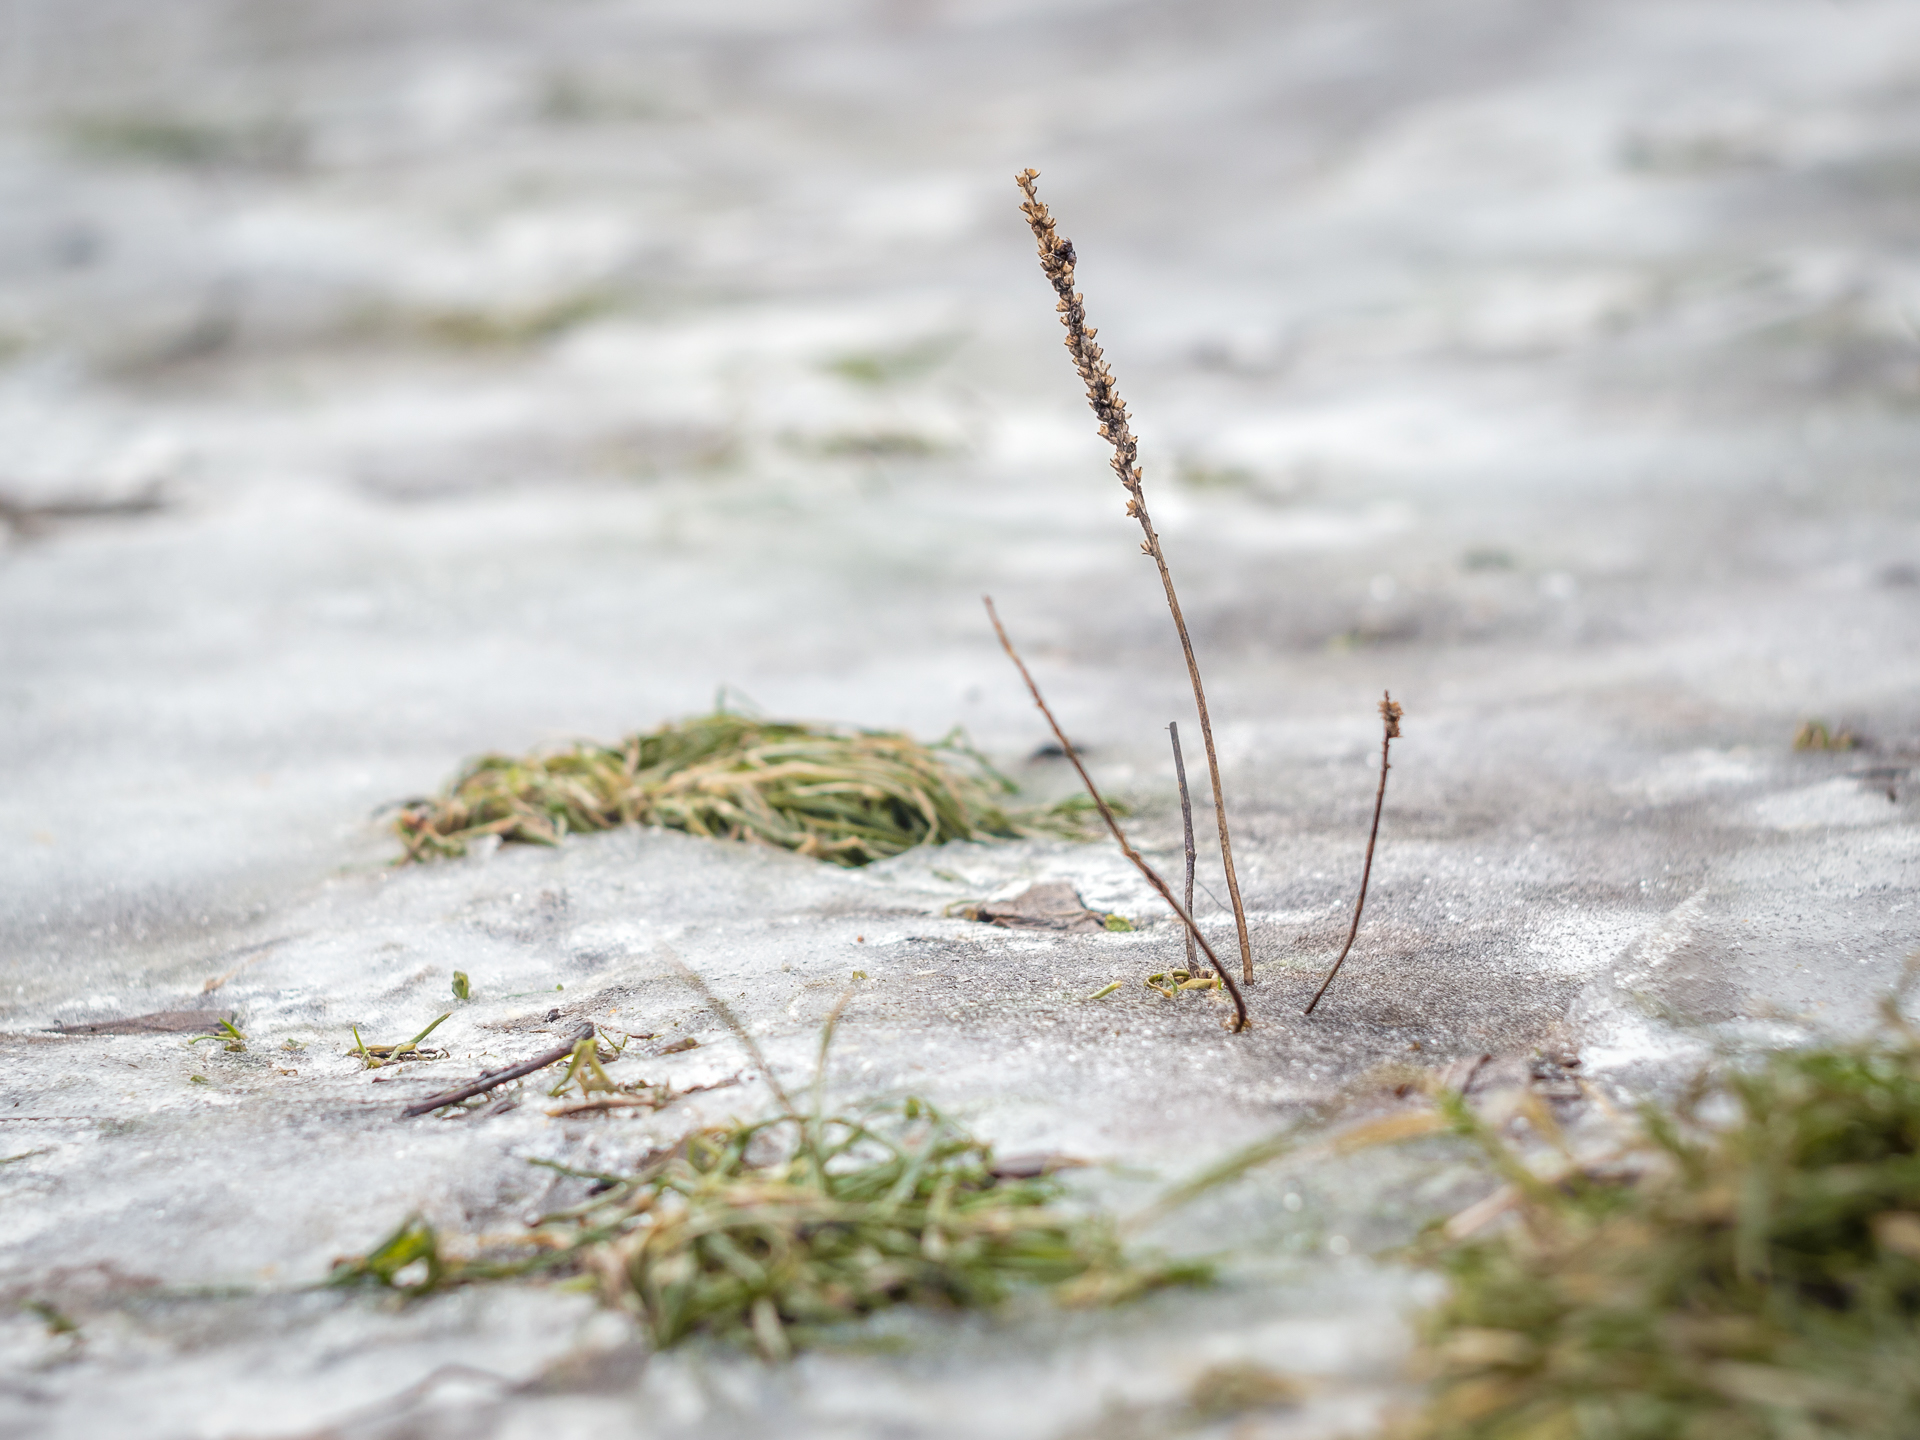
water, nature, grass, sand, branch, winter, bokeh, plant, leaf, flower, frost, wildlife, ice, park, weather, flora, fauna, close up, pflanze, vintagelens, helios, helios442, panasoniclumixg5, macro photography, grass family